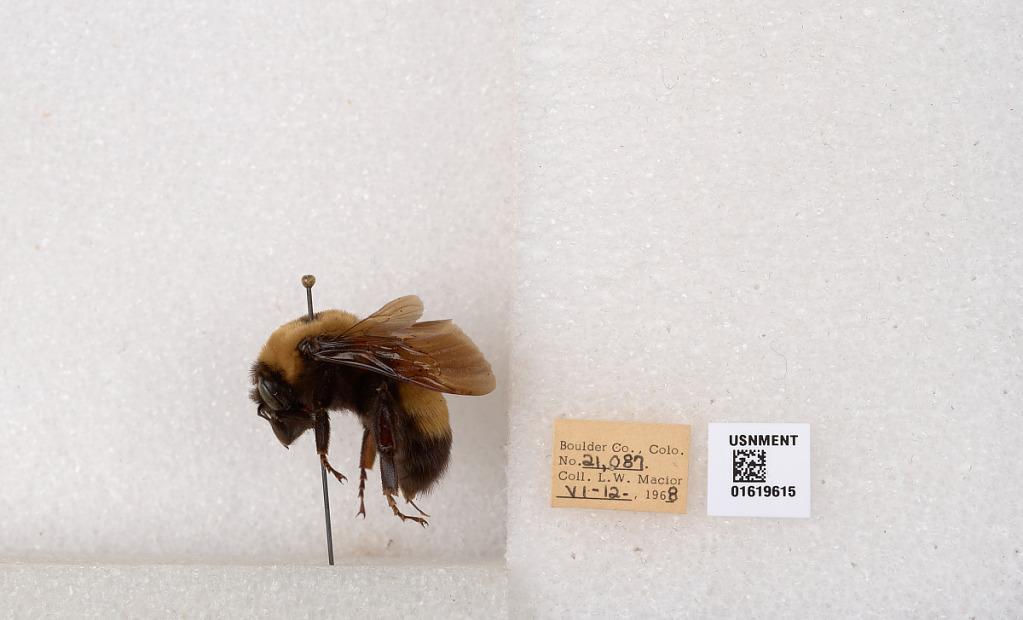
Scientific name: Bombus (Bombus) nevadensis Cresson